Huang Yongsheng

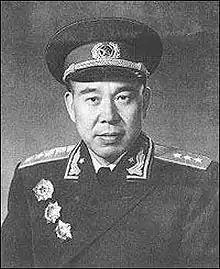
Huang Yongsheng in 1955

Huang Yongsheng (1910–1983) was a general of the China's People's Liberation Army. In 1955 Huang was awarded the position of "Shang Jiang" (colonel-general), and Huang continued to rise throughout the 1950s and 1960s, eventually becoming Lin Biao's Chief-of-staff during the Cultural Revolution. Because of Huang's close associations with Lin Biao, Huang was purged following Lin's death in 1971.